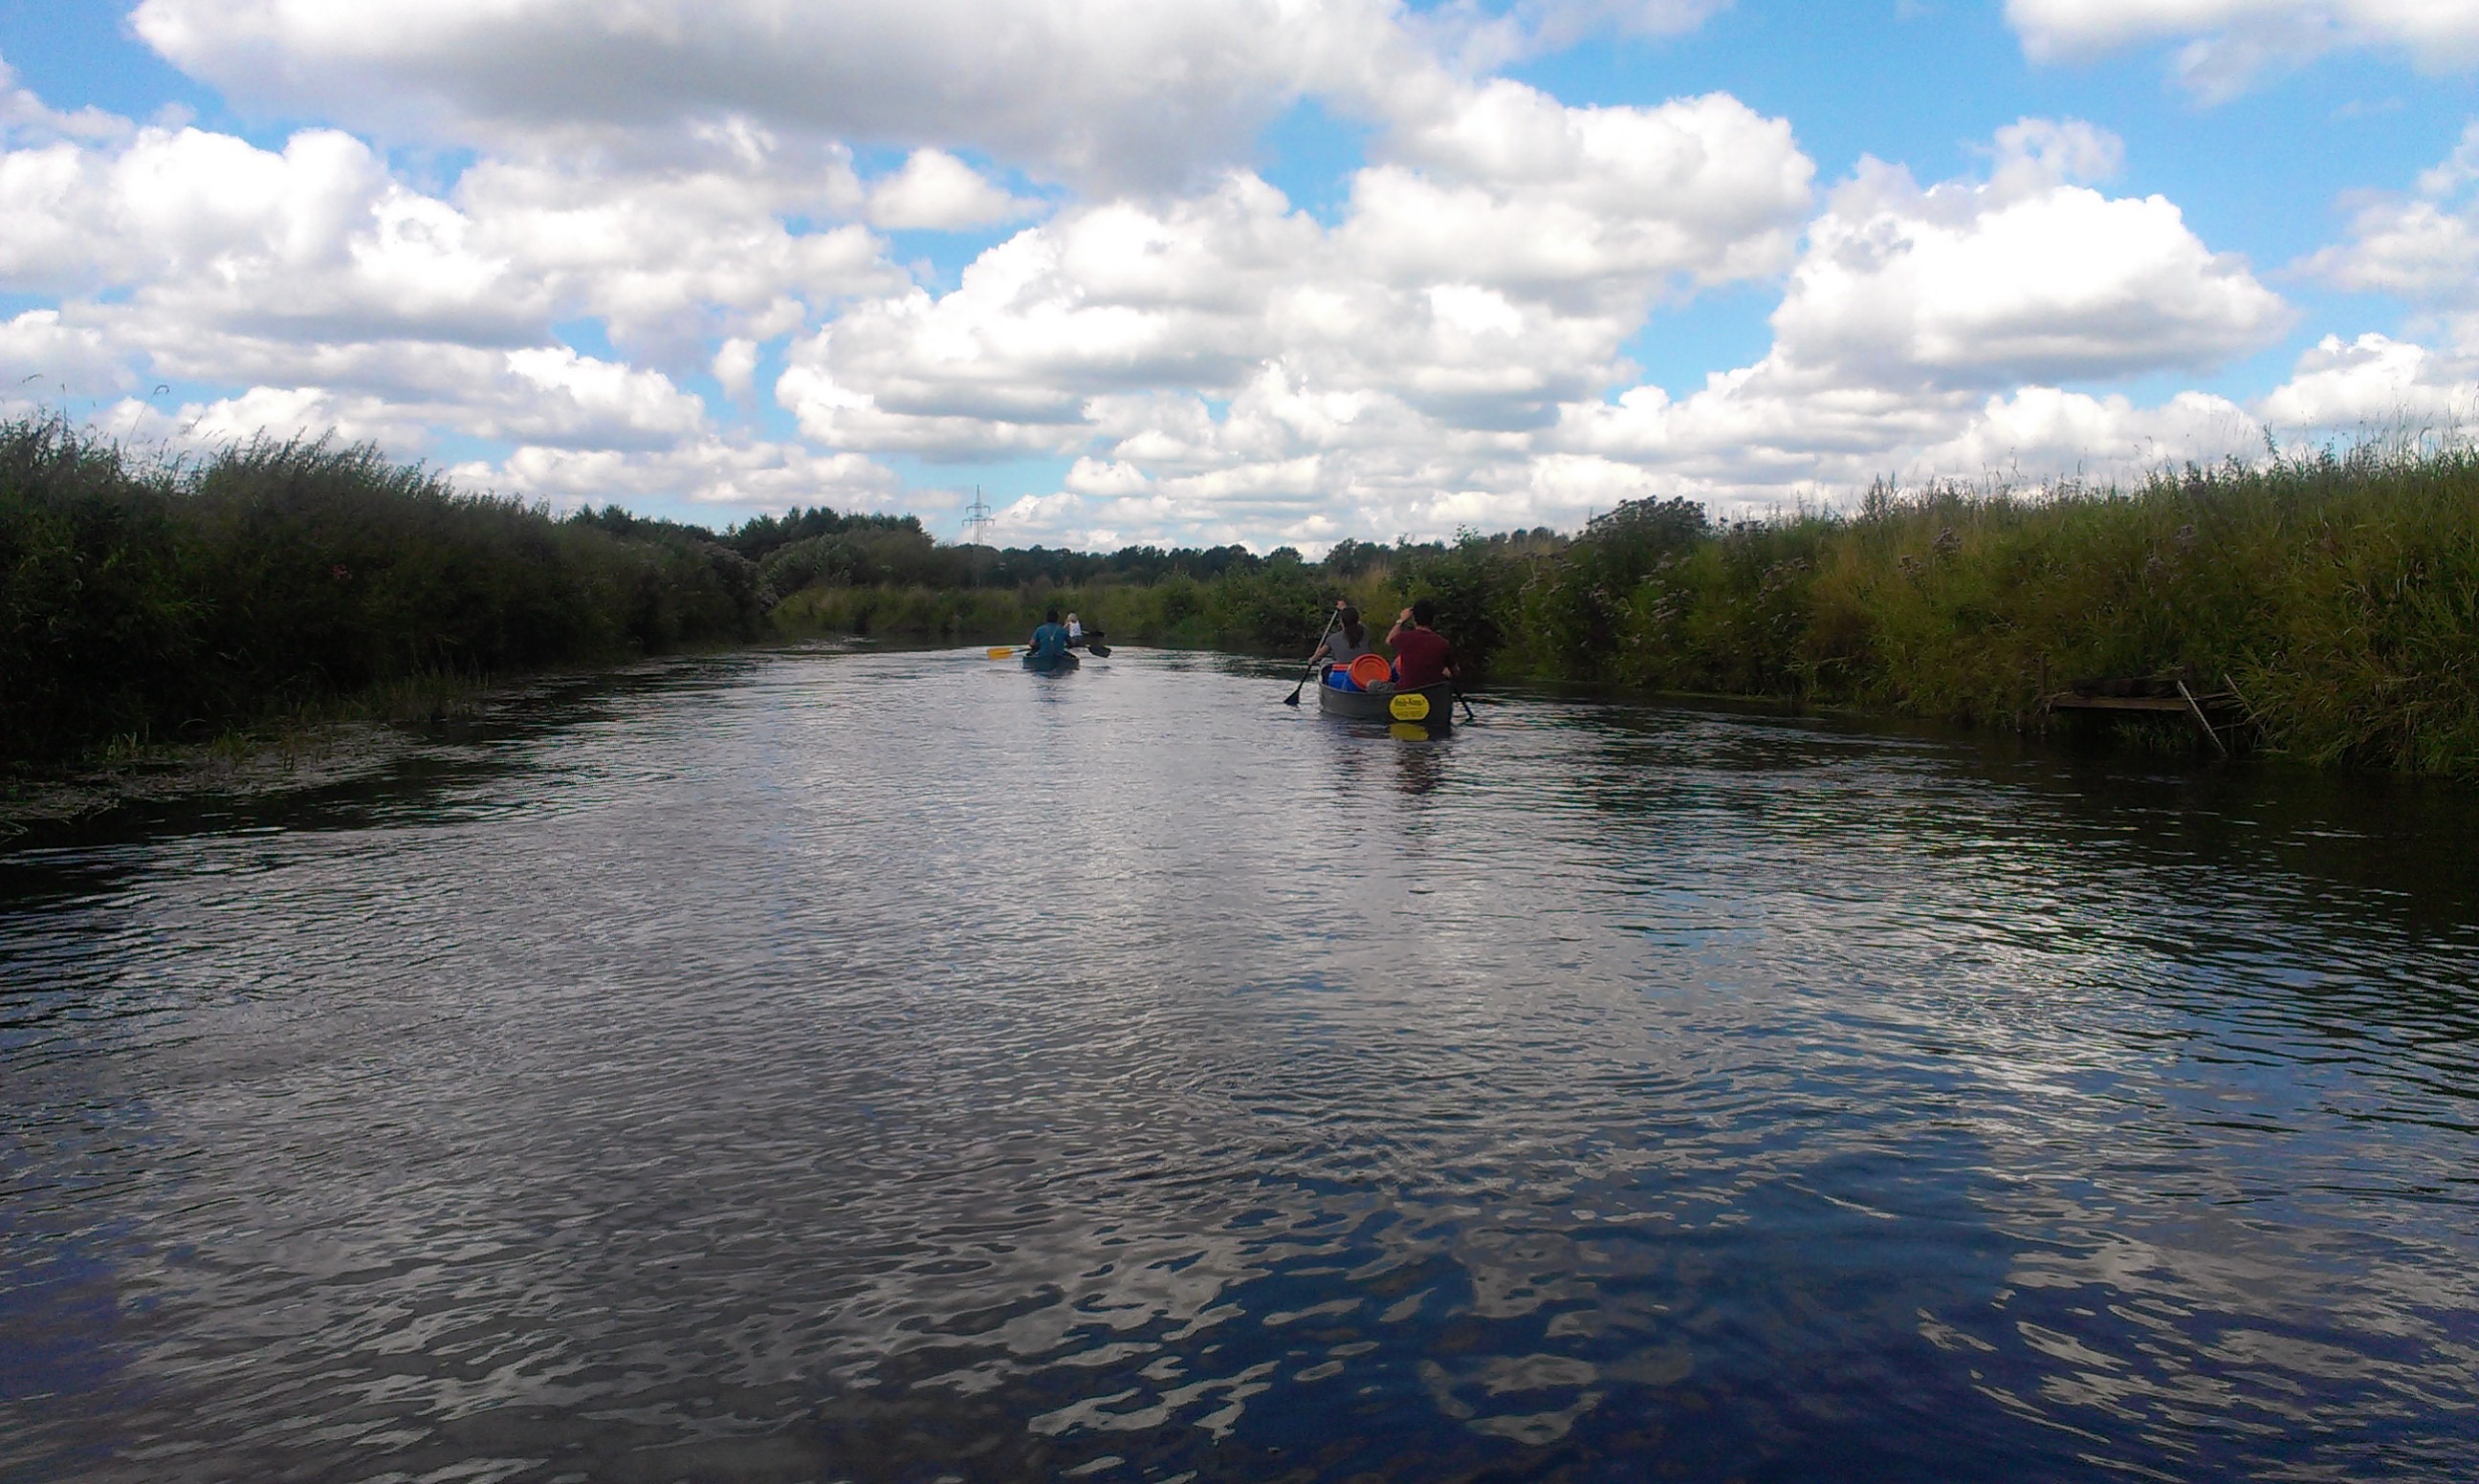
landscape, boat, lake, river, canoe, paddle, vehicle, reservoir, waterway, boating, watercraft, loch, canoeing, watercraft rowing